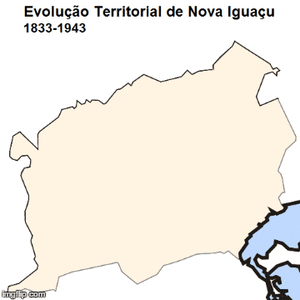
Évolution territoriale de Nova Iguaçu, Brésil